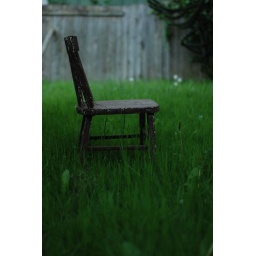
chair in tall grass